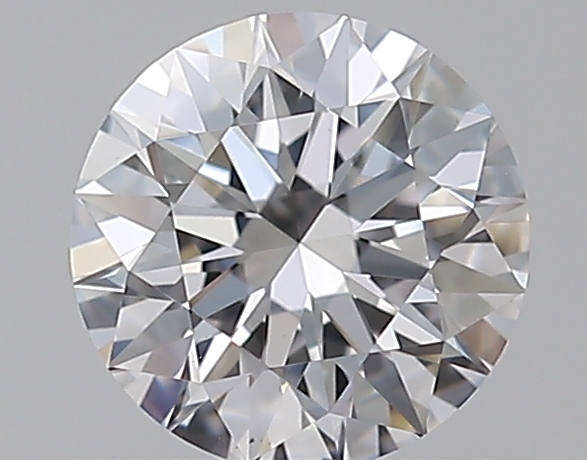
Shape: round
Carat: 0.51
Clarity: VS1
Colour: D
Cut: EX
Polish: EX
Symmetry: EX
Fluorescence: N
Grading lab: GIA
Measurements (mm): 5.12 x 5.14 x 3.18